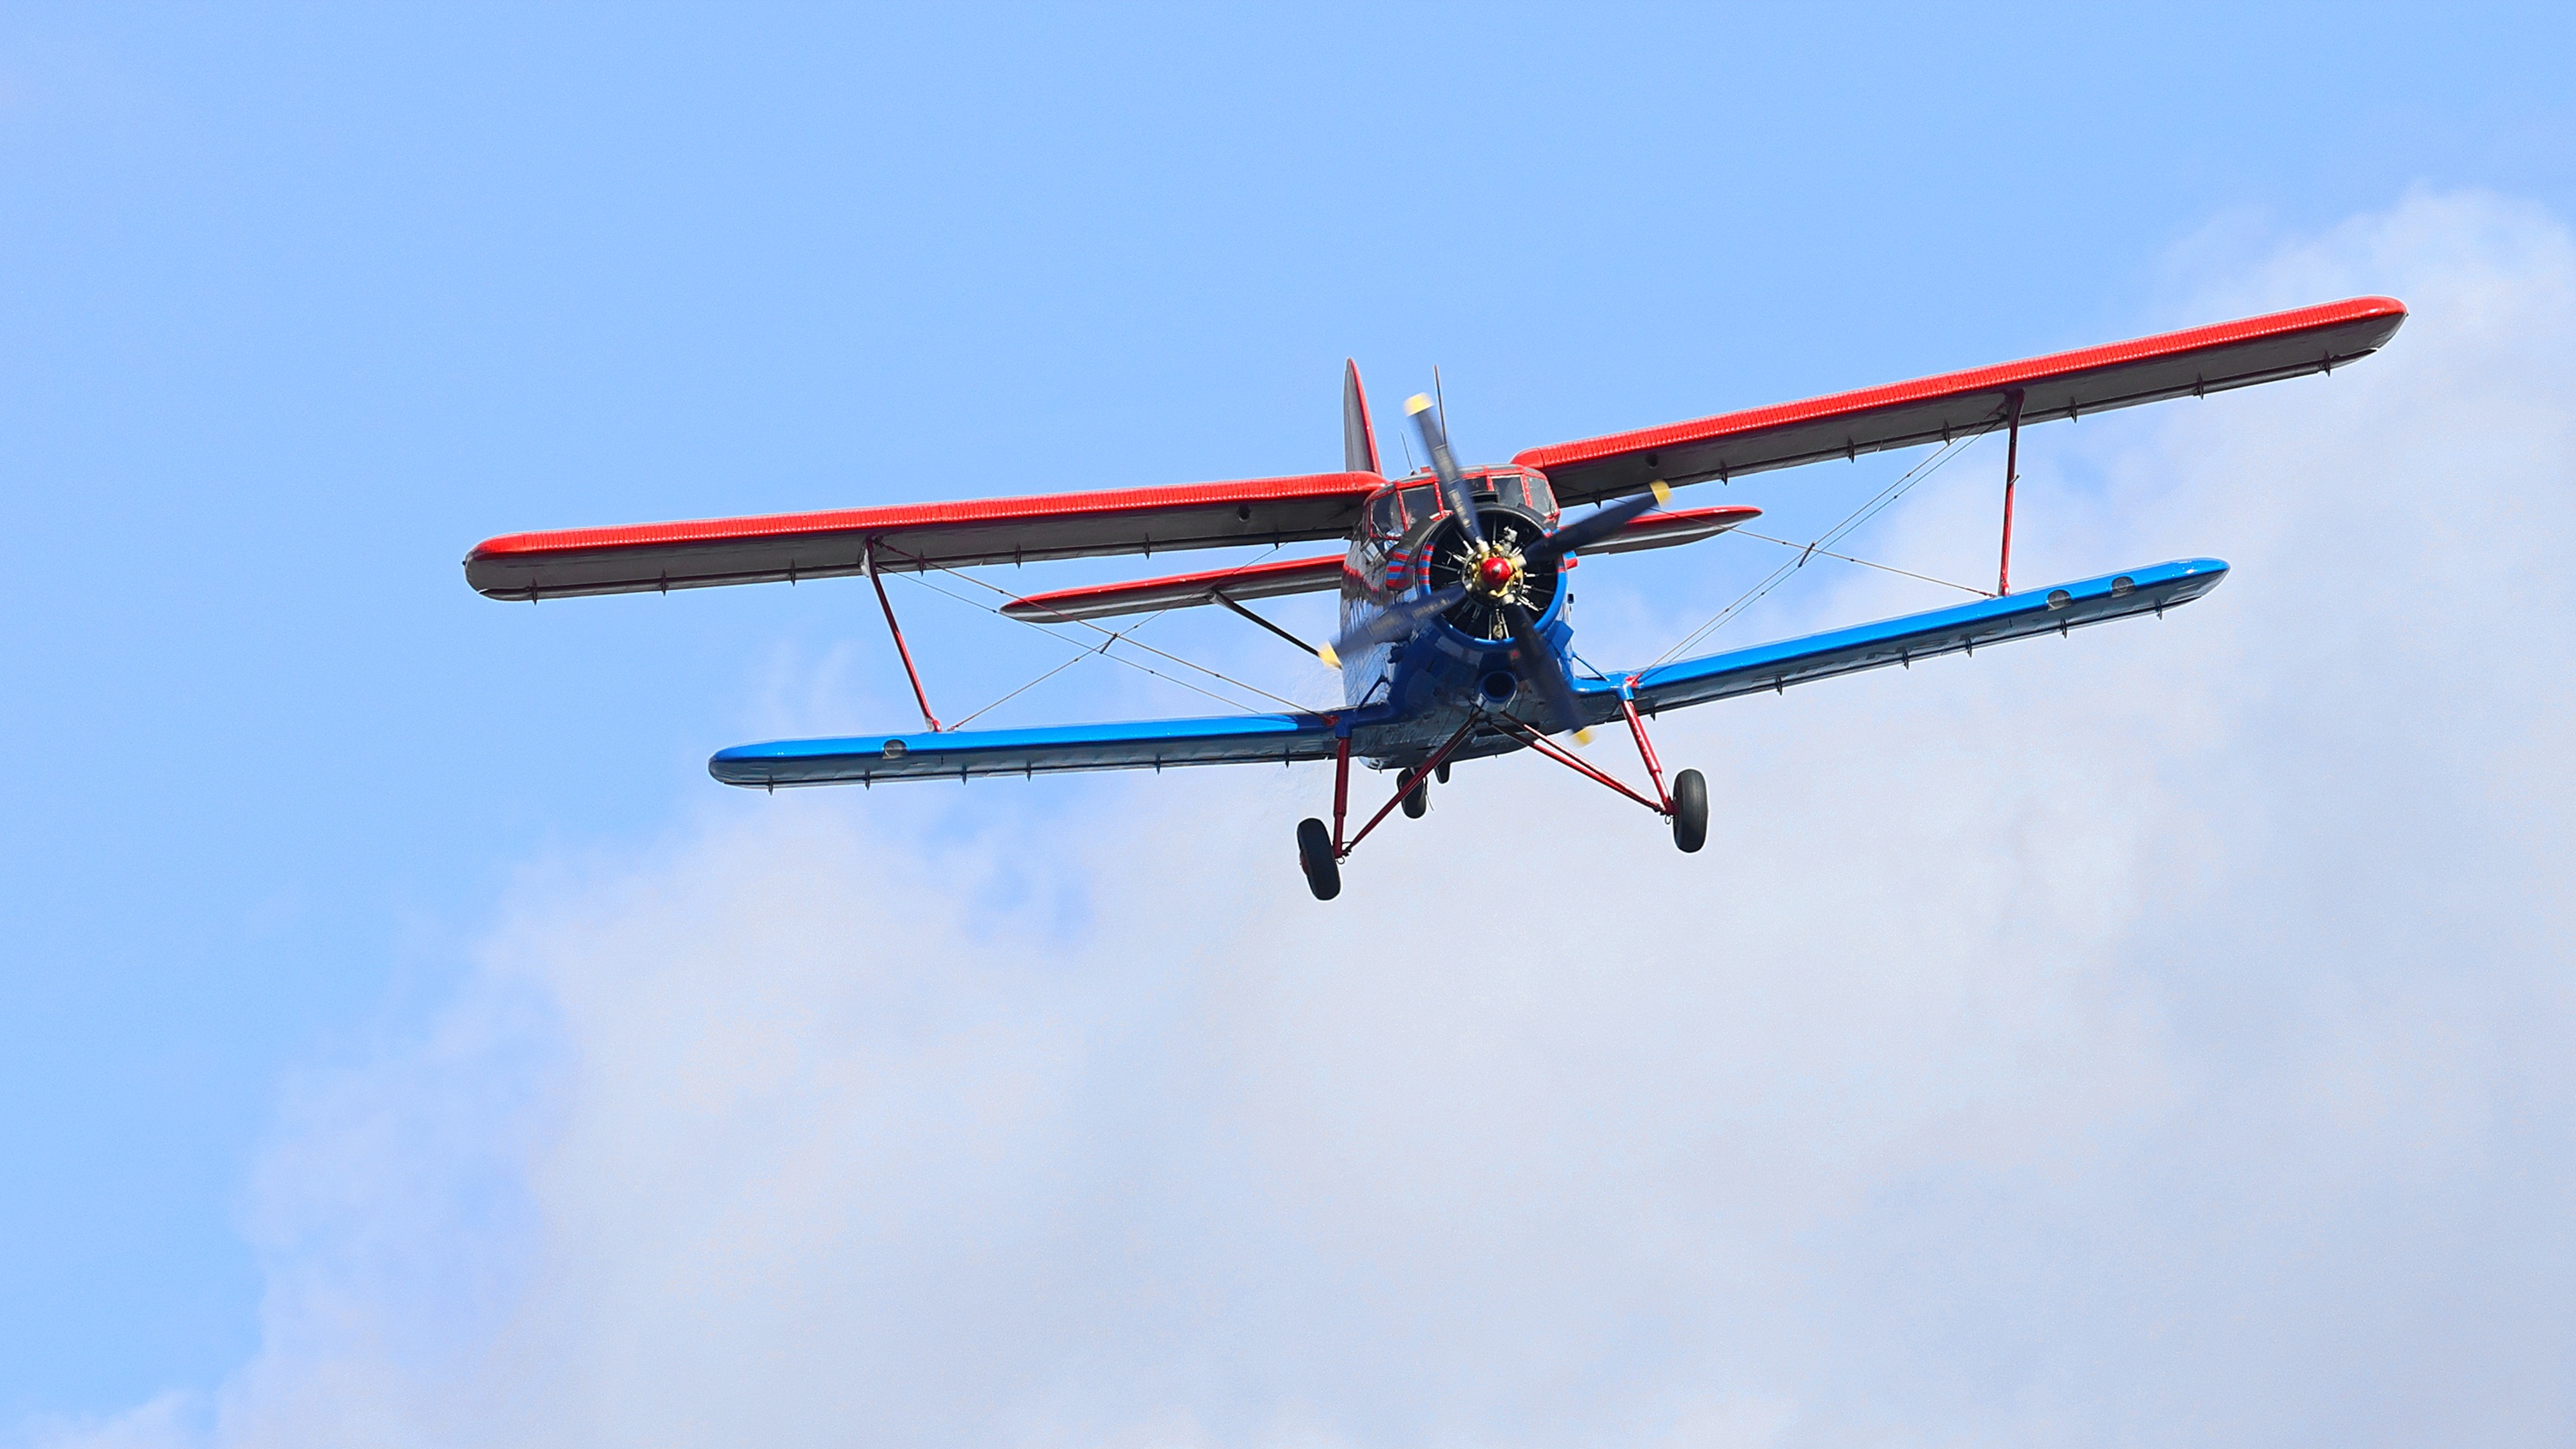
sky, aircraft, monoplane, airplane, cloud, aerobatics, aerospace manufacturer, propeller, biplane, aircraft engine, aviation, ultralight aviation, flap, propeller driven aircraft, vehicle, air travel, light aircraft, wing, airline, air racing, air sports, general aviation, travel, windshield, landing, aerospace engineering, event, flight, electric blue, air show, turboprop, takeoff